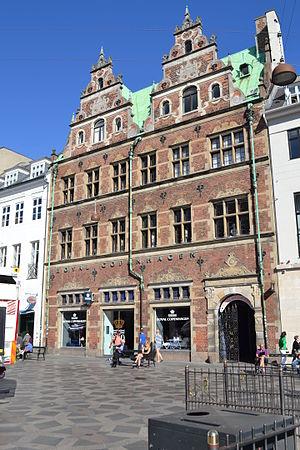
Maison de Mathias Hansen, place Amager, Copenhague, construite en 1616.
Amagertorv, aujourd’hui partie intégrante de la zone piétonnière de Strøget, est souvent considérée comme la place centrale de Copenhague. Après Gammeltorv, c’est en tout cas une des plus vieilles places de la ville. Elle doit son nom à l’île d’Amager, toute proche.